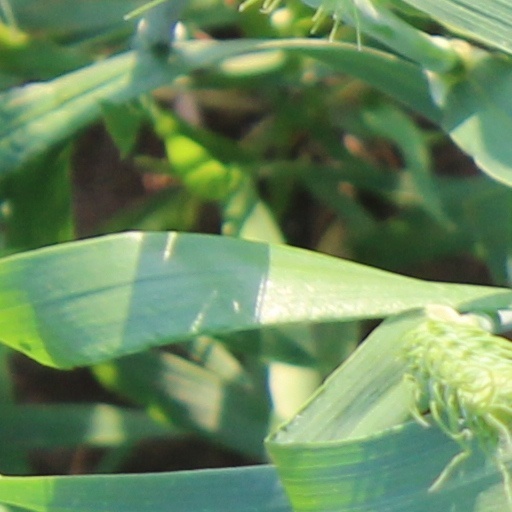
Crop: wheat